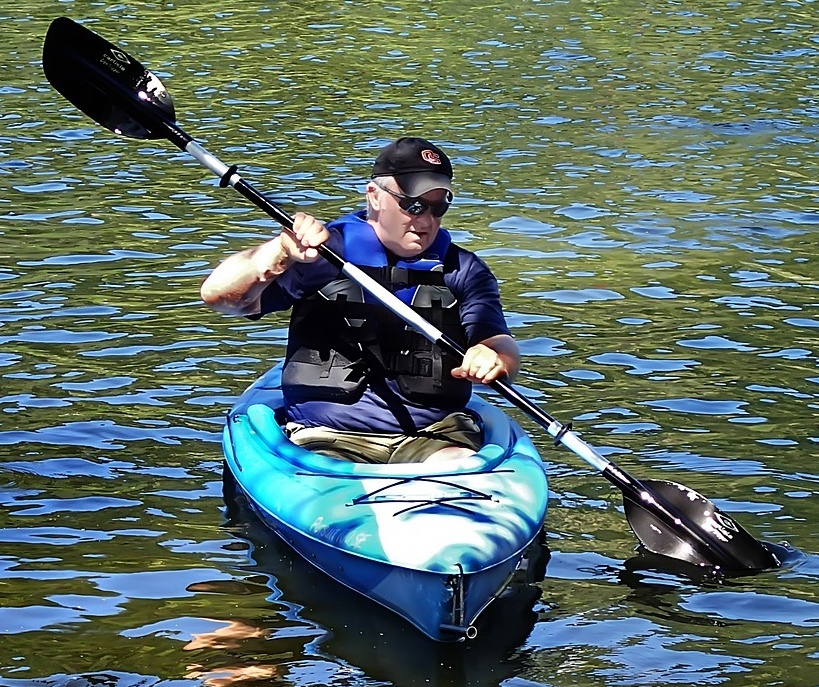
Vehicle type: Ships